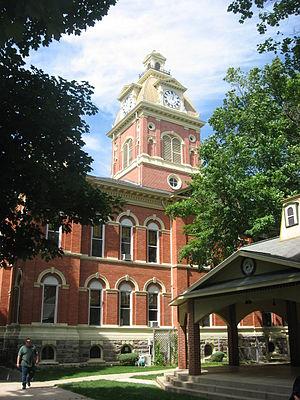
La ville de LaGrange est le siège du comté de LaGrange, situé dans l’Indiana, aux États-Unis. Sa population s’élevait à 2 625 habitants lors du recensement de 2010, estimée à 2 749 habitants en 2017.